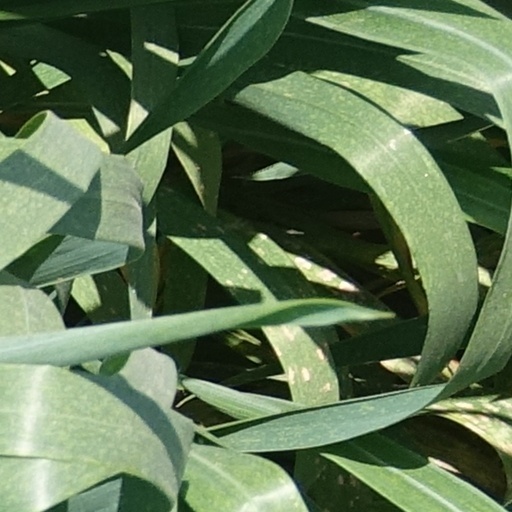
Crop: wheat